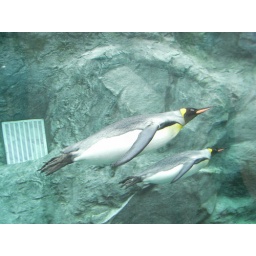
It is feelings like flying over the sky !!